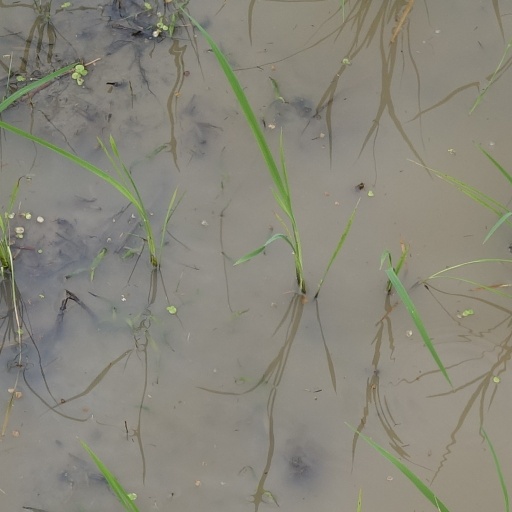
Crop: rice